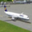
Label: airplane